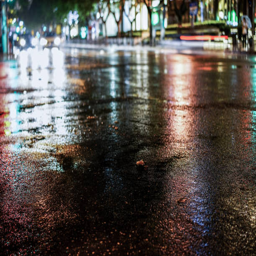
rainy night in the big city